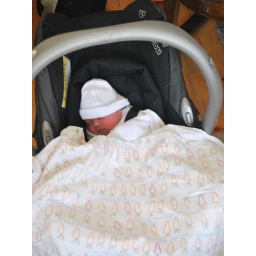
Snug in her car seat